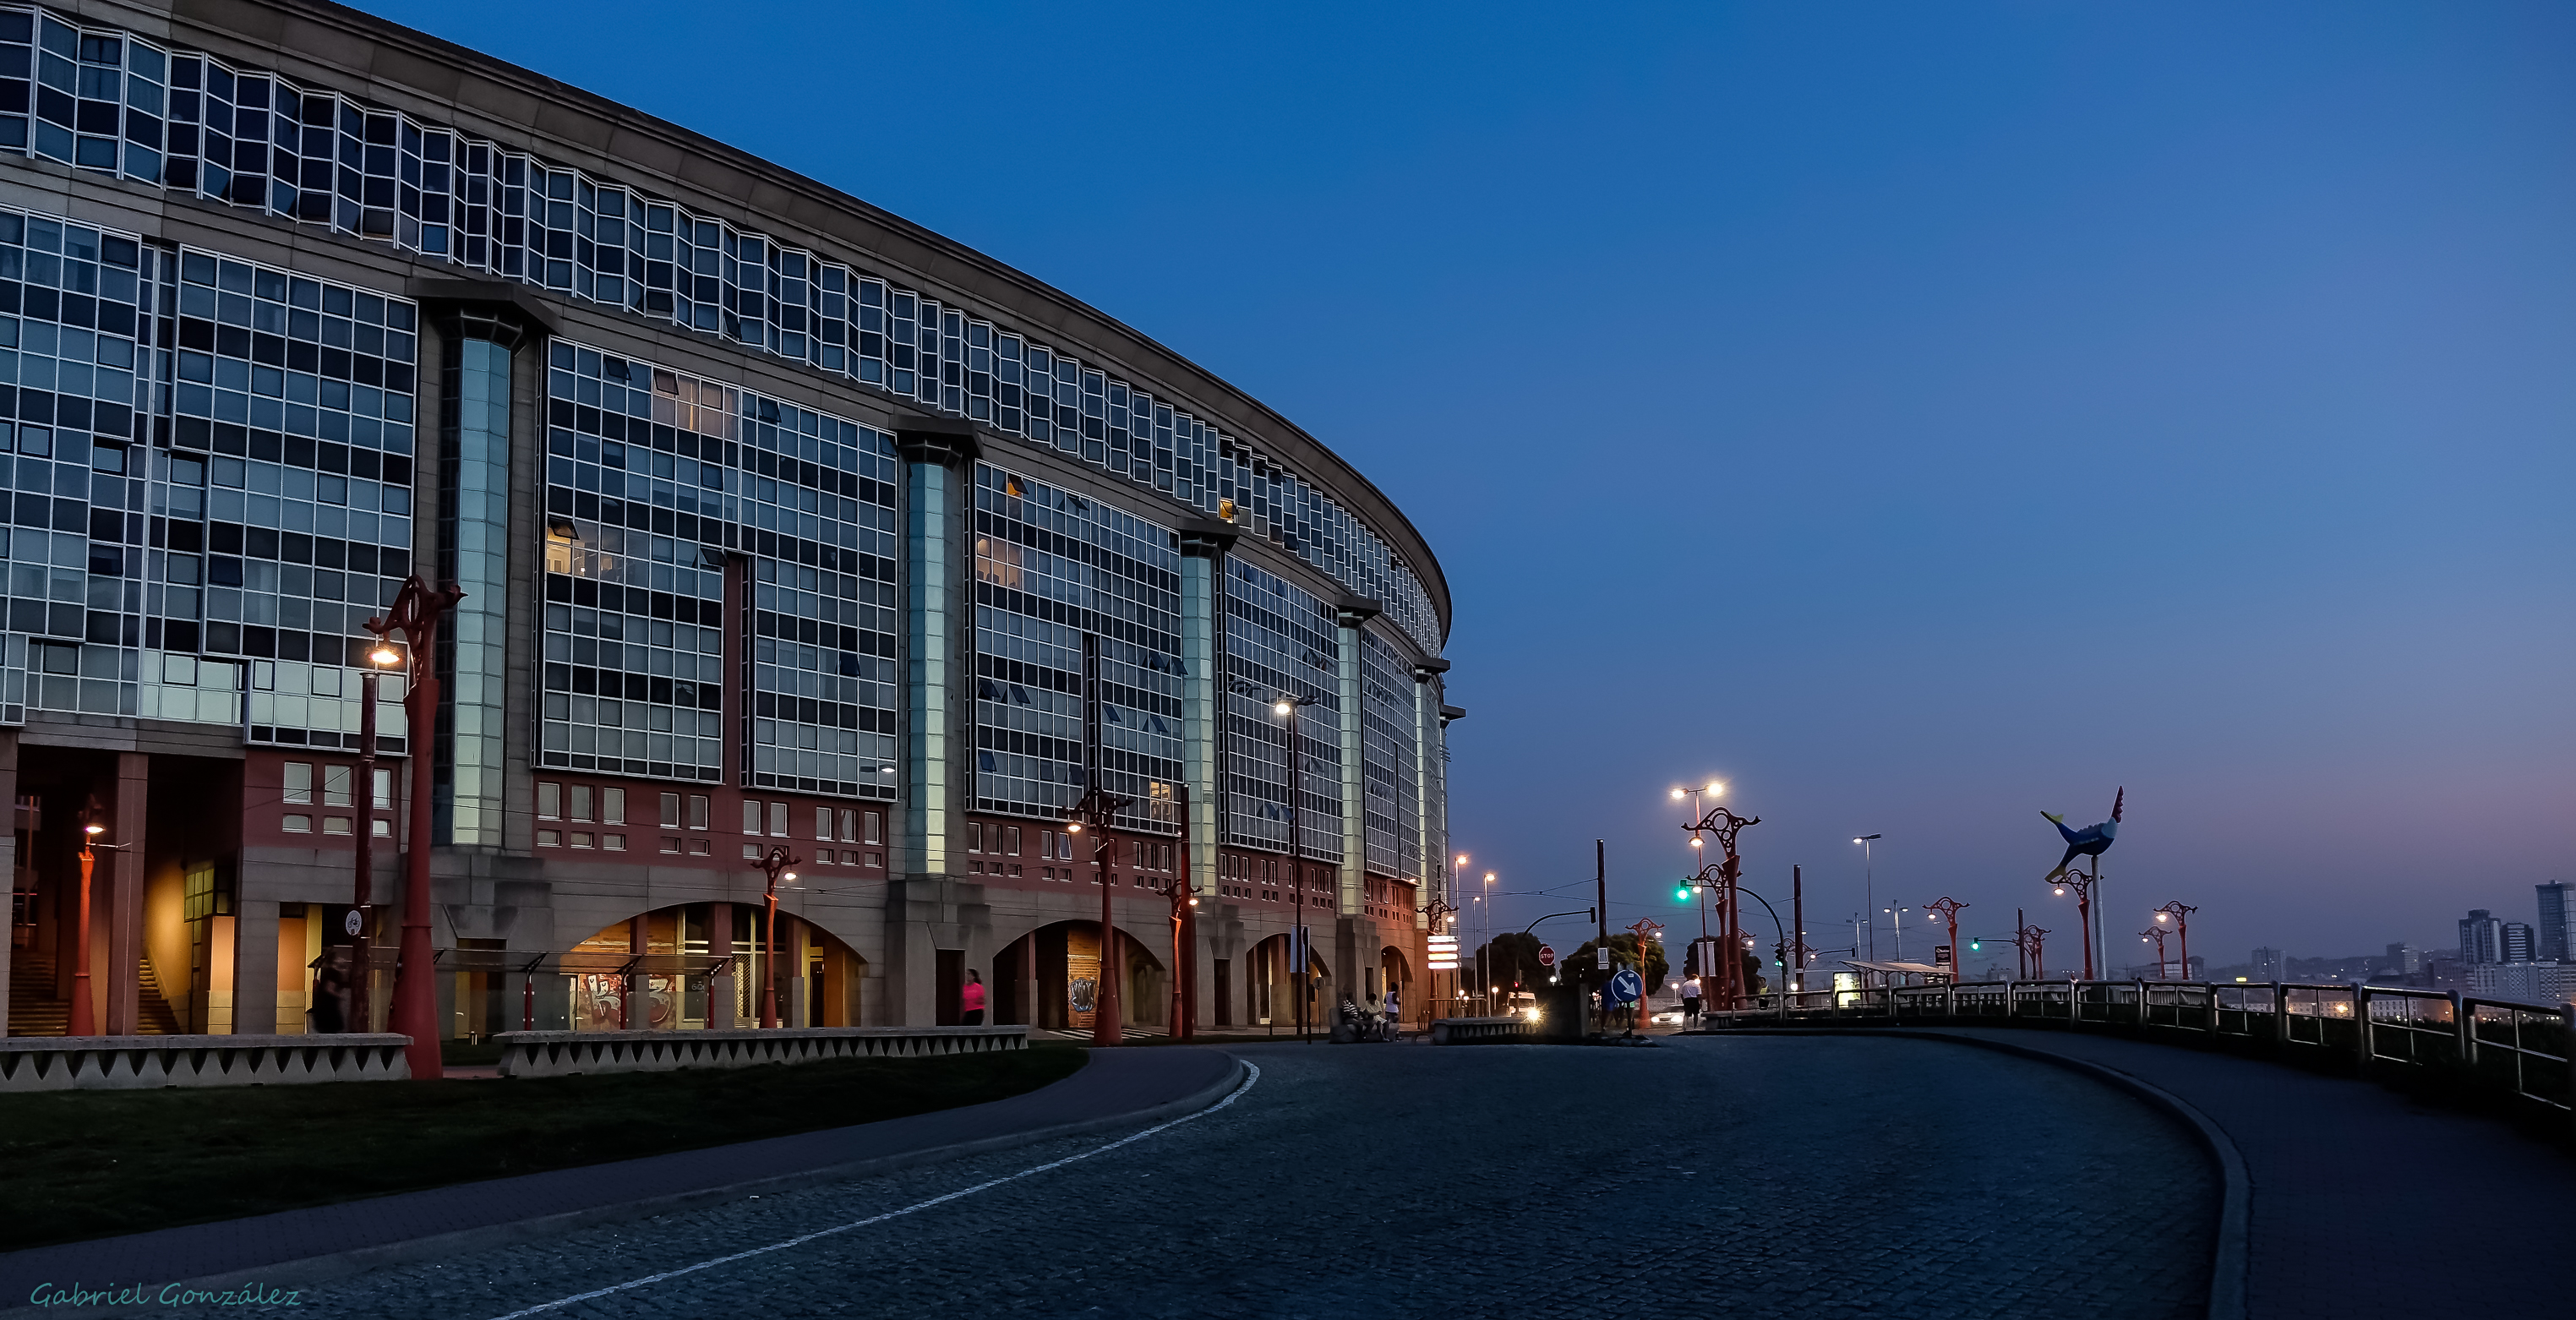
landscape, horizon, architecture, road, skyline, street, night, city, skyscraper, cityscape, downtown, explore, dusk, evening, explorer, landmark, tower block, spain, galicia, paisajes, espana, metropolis, ggl1, gaby1, xovesphoto, nocturnas, sonyrx10, rx10, gphoto, xelodegalicia, gabrielcoru a, coru a, urban area, residential area, human settlement, metropolitan area